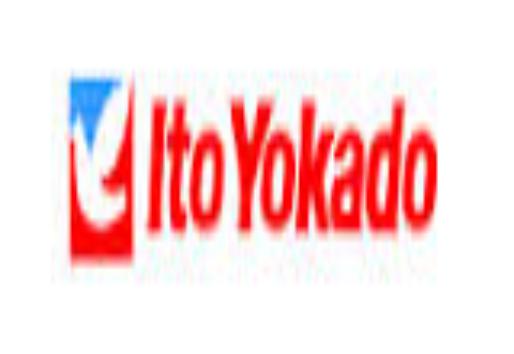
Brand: Ito-Yokado
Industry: Others